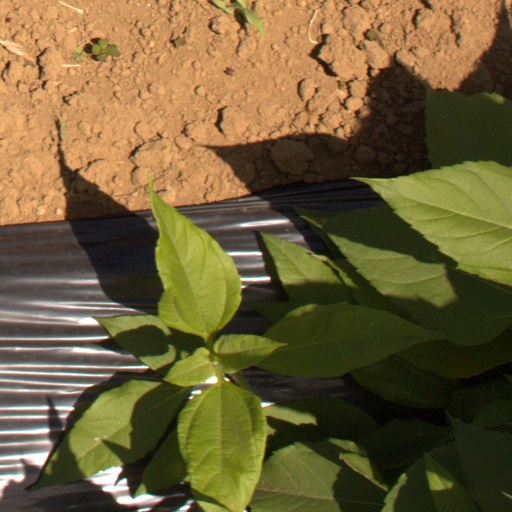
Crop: Jerusalem artichoke